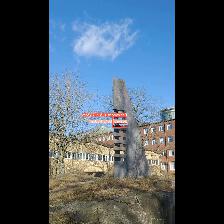
Label: NonHuman